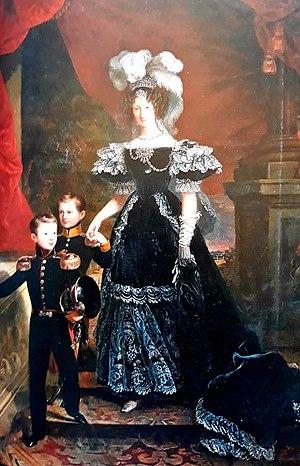
Marie Thérèse Françoise Josèphe Jeanne Bénédicte de Habsbourg-Toscane est née le 21 mars 1801 à Vienne et morte le 12 janvier 1855 à Turin.
Ferdinando Cavalleri, né en 1794 à Turin ou à Rome, et mort en 1865 ou 1867 à Rome, est un peintre et un portraitiste italien.